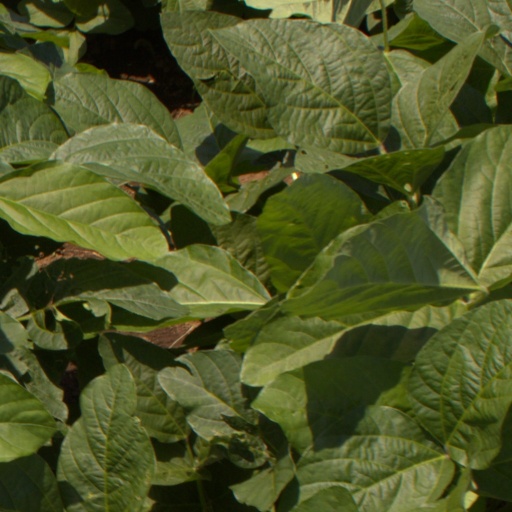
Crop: soybean